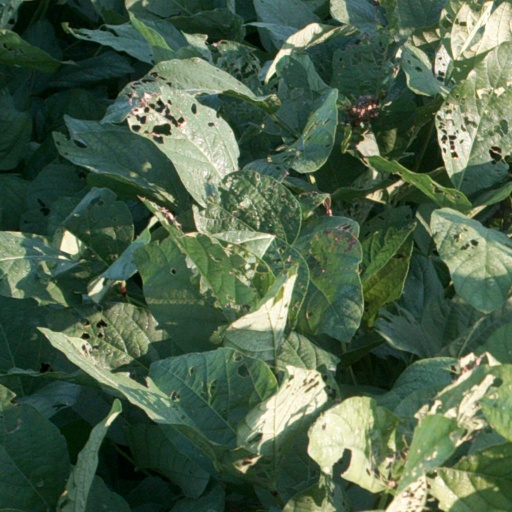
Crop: soybean